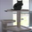
Label: cat